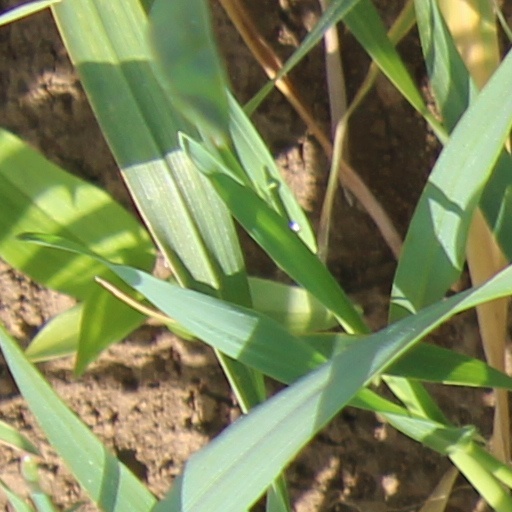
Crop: wheat